Shotover (horse)

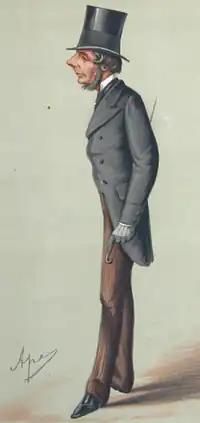
The Duke of Westminster, Shotover's owner

Shotover made excellent physical progress in the winter of 1881-2 and was described as "one of the most improved" of her owner's three-year-olds. She also impressed her trainer with her performance in a private trial in early April, persuading him that she had Classic potential. Although the classic generation of 1882 contained few top-class colts, there were some outstanding fillies, including St Marguerite, Dutch Oven, and Shotover's stable companion Geheimness. It was therefore decided that Shotover's three-year-old debut would be against colts in the 2000 Guineas. Five days before the race, she appeared in the betting for the first time and was quickly backed down from odds of 25/1, attracting the attention of the sporting papers such as "Bell's Life" and "The Sportsman".